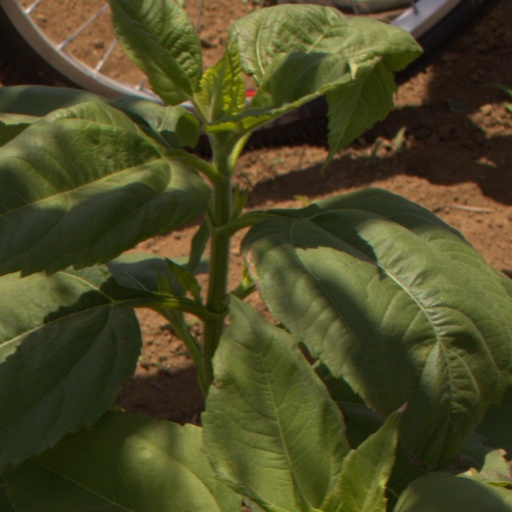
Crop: Jerusalem artichoke